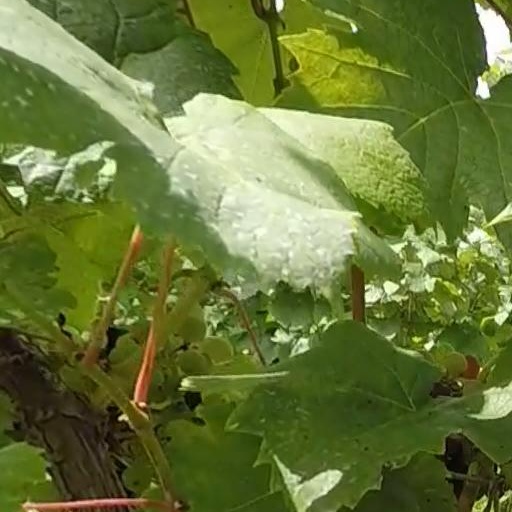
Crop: grape